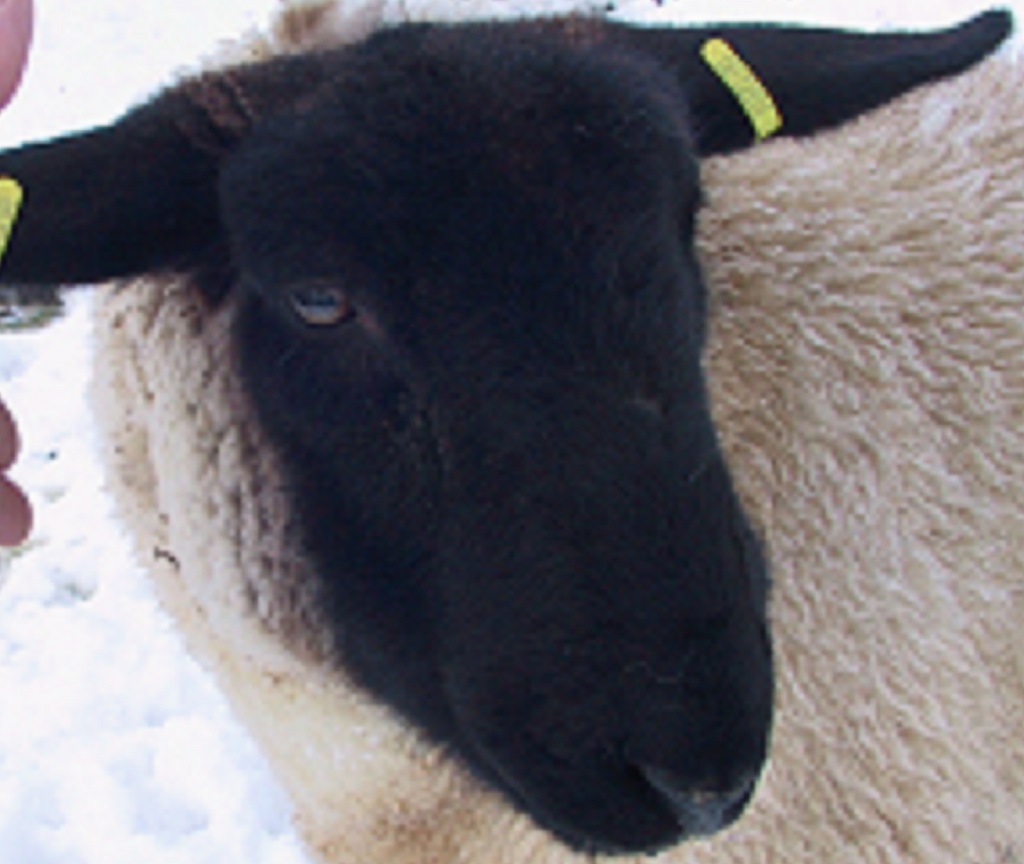
Label: pain